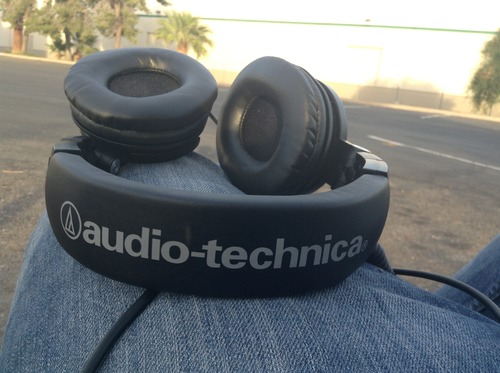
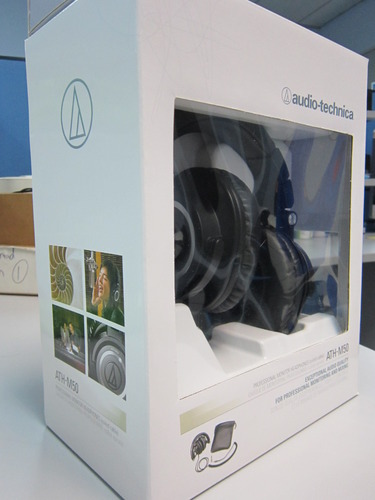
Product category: headphones
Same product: yes